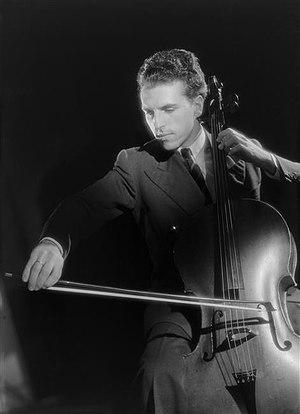
Paul Tortelier, né le 21 mars 1914 à Paris et mort le 18 décembre 1990 à Chaussy, est un violoncelliste français réputé pour ses interprétations autant que pour ses qualités de pédagogue.